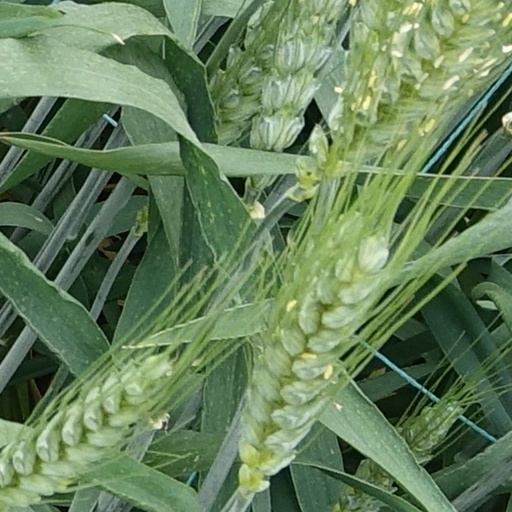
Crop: wheat